List of battery sizes

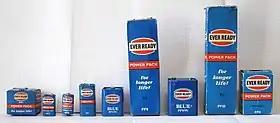
The PP battery range

Lithium-ion rechargeable batteries are generally not interchangeable with primary types using a different chemistry, due to their higher voltage. Many are also available with protection circuits that can increase their physical length; for example, an 18650 is around long, but may be around long with a protection circuit. Some such circuits increase cell diameter instead. The increased dimensions may mean the cell will no longer fit in battery compartments intended for cells without such circuitry.